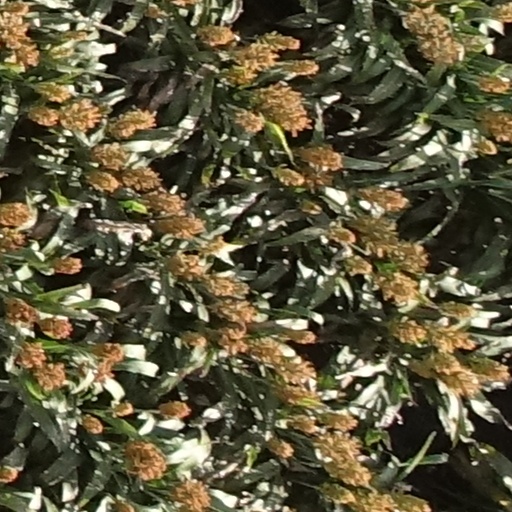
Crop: sorghum